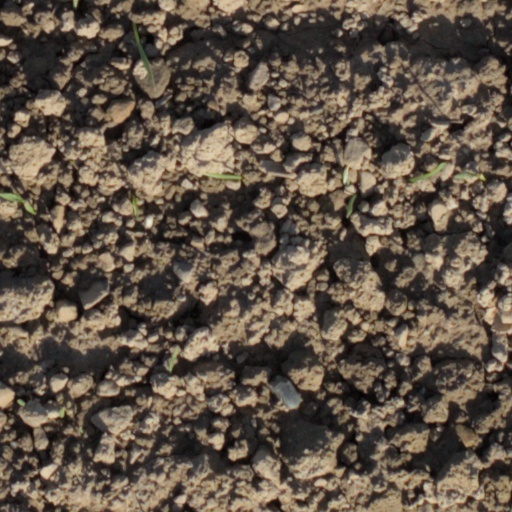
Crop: wheat